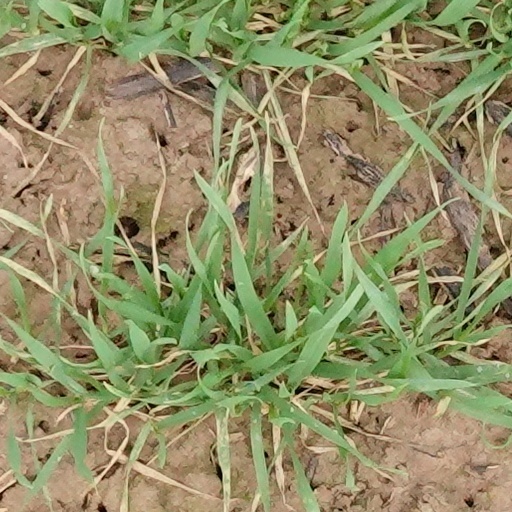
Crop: wheat